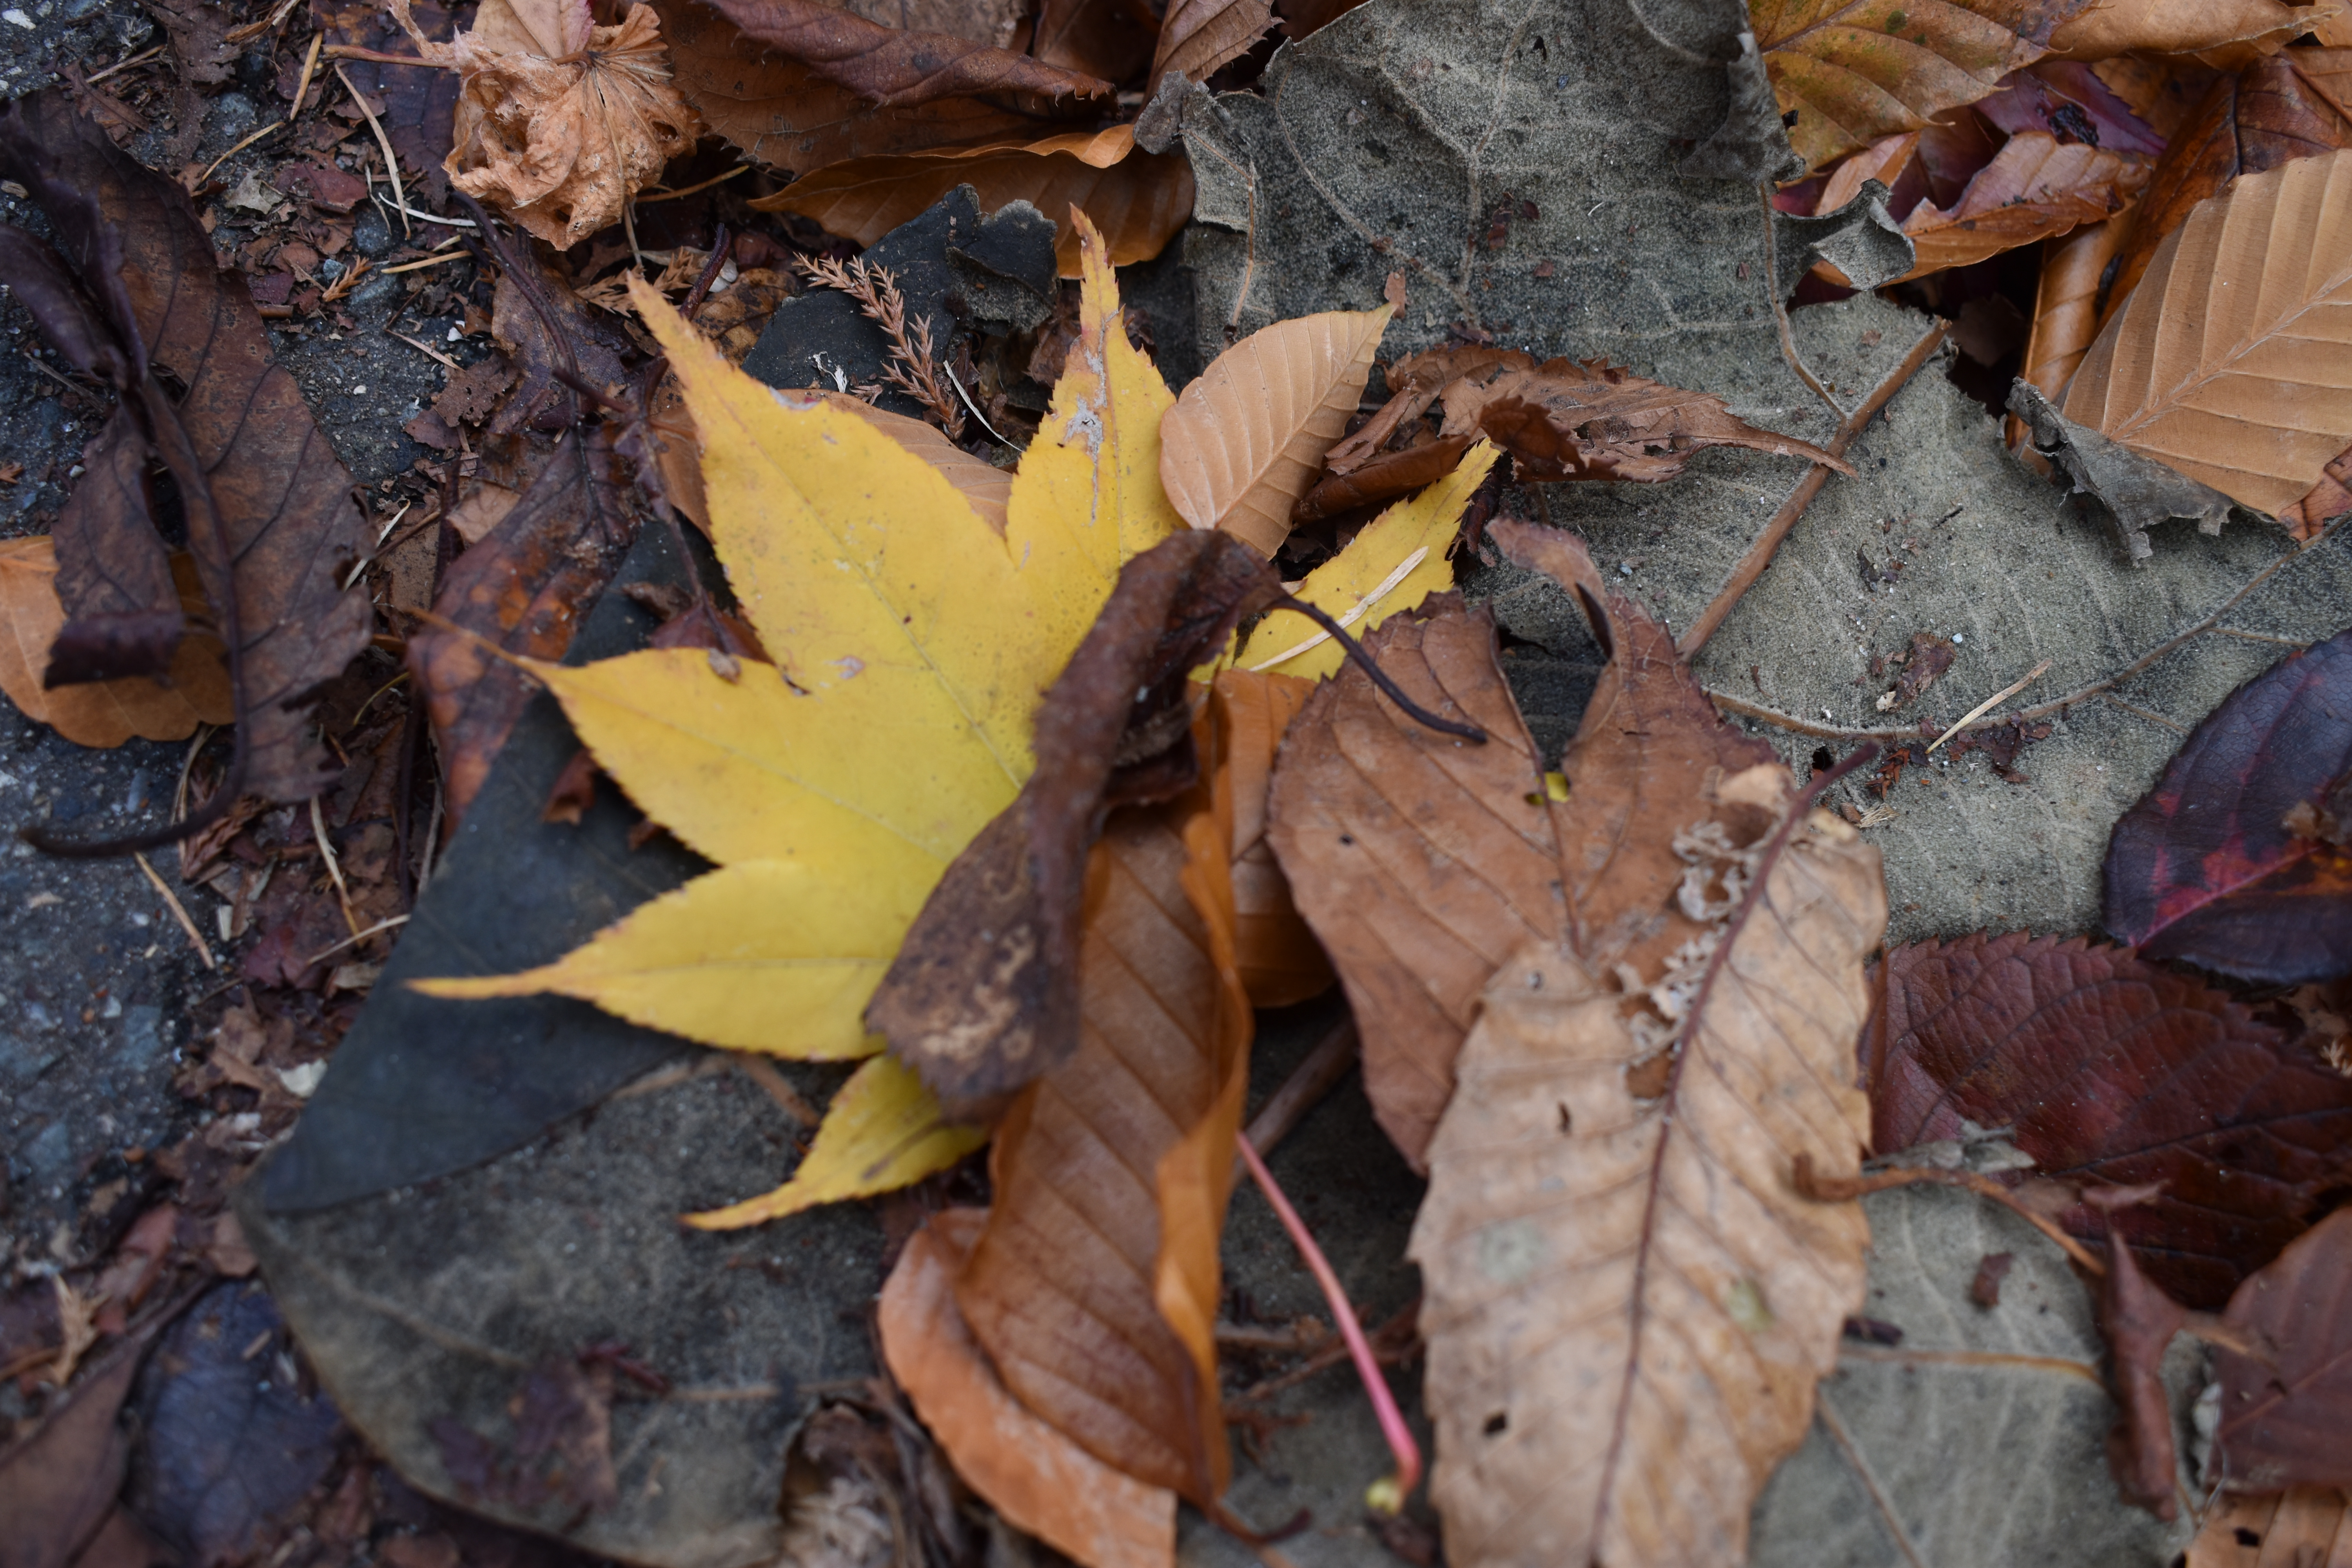
beautiful, autumn, yamagata, japan, travel, adventure, explore, photography, leafs, nature, closeup, nikon, leaf, plant, deciduous, spring, tree